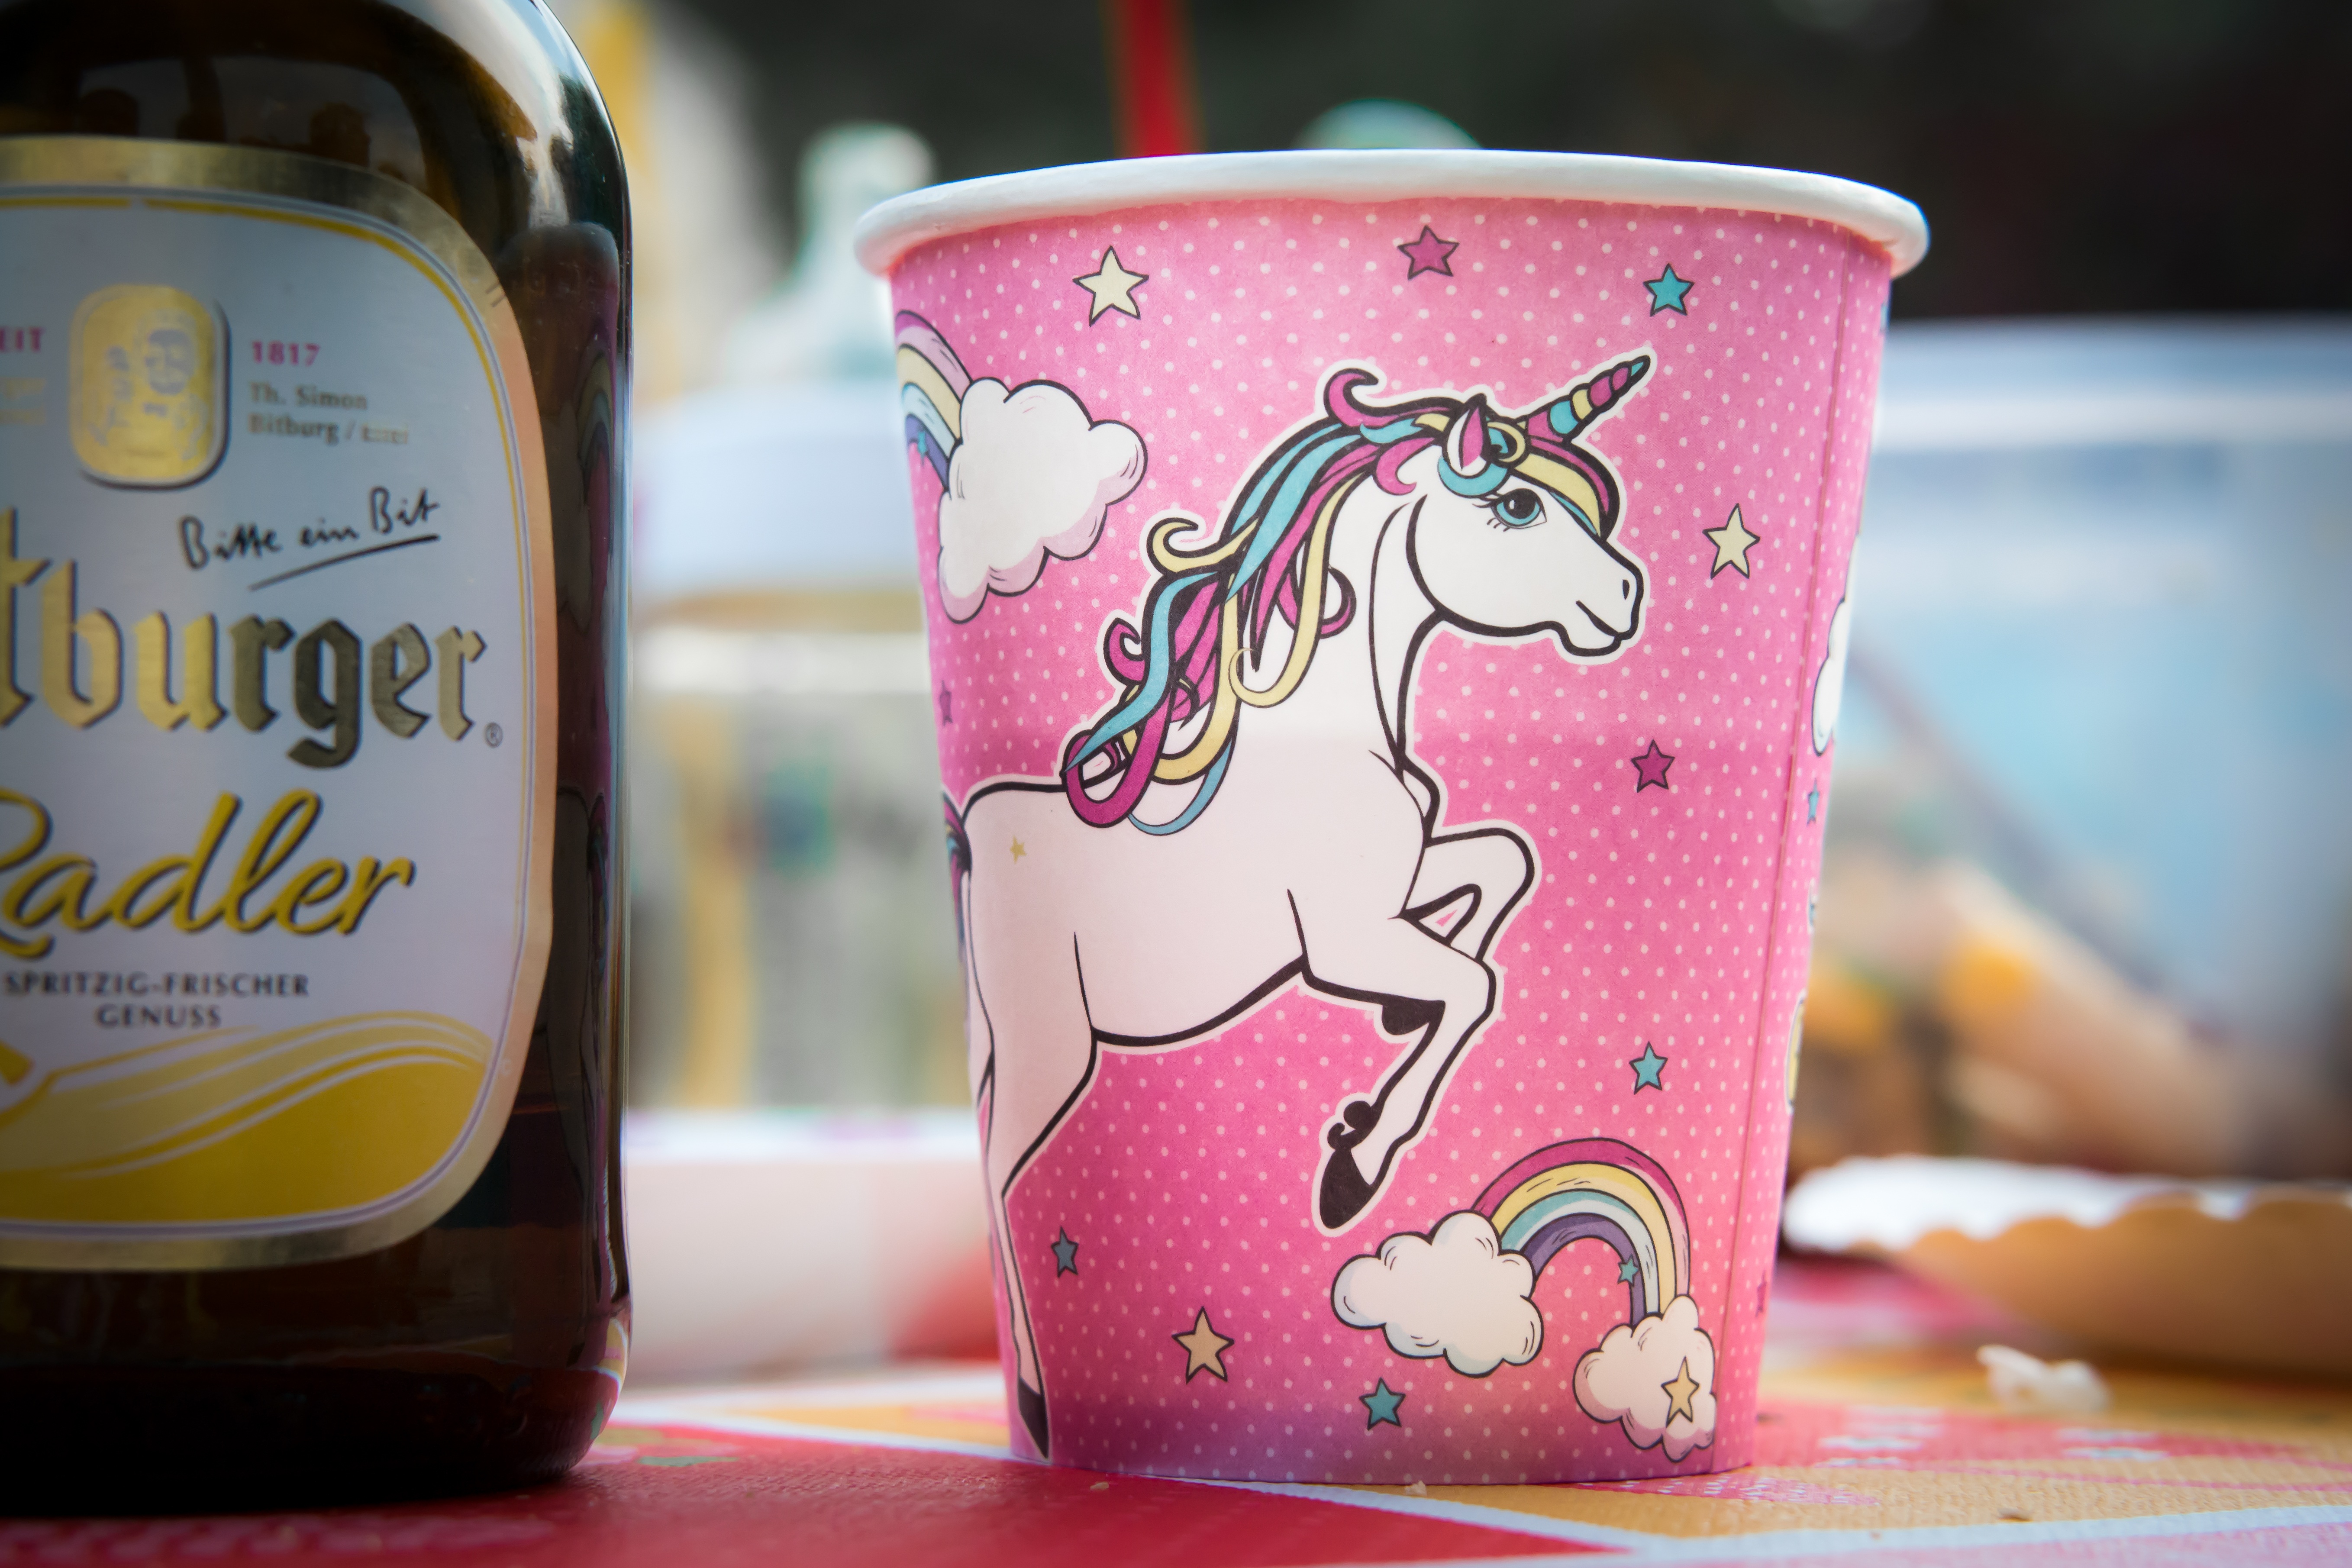
flower, celebration, cup, food, color, drink, bottle, pink, candle, lighting, art, festival, party, thirst, birthday, unicorn, birthday party, paper cups